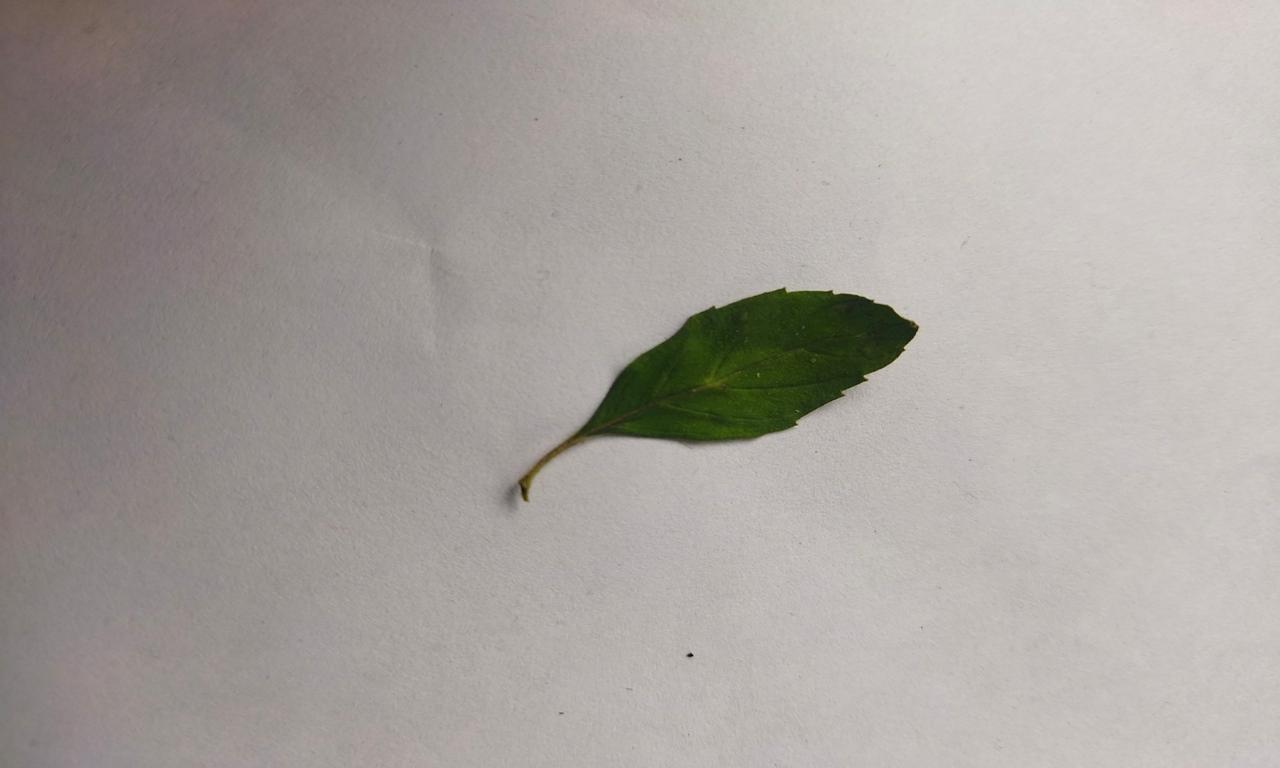
Label: Fresh